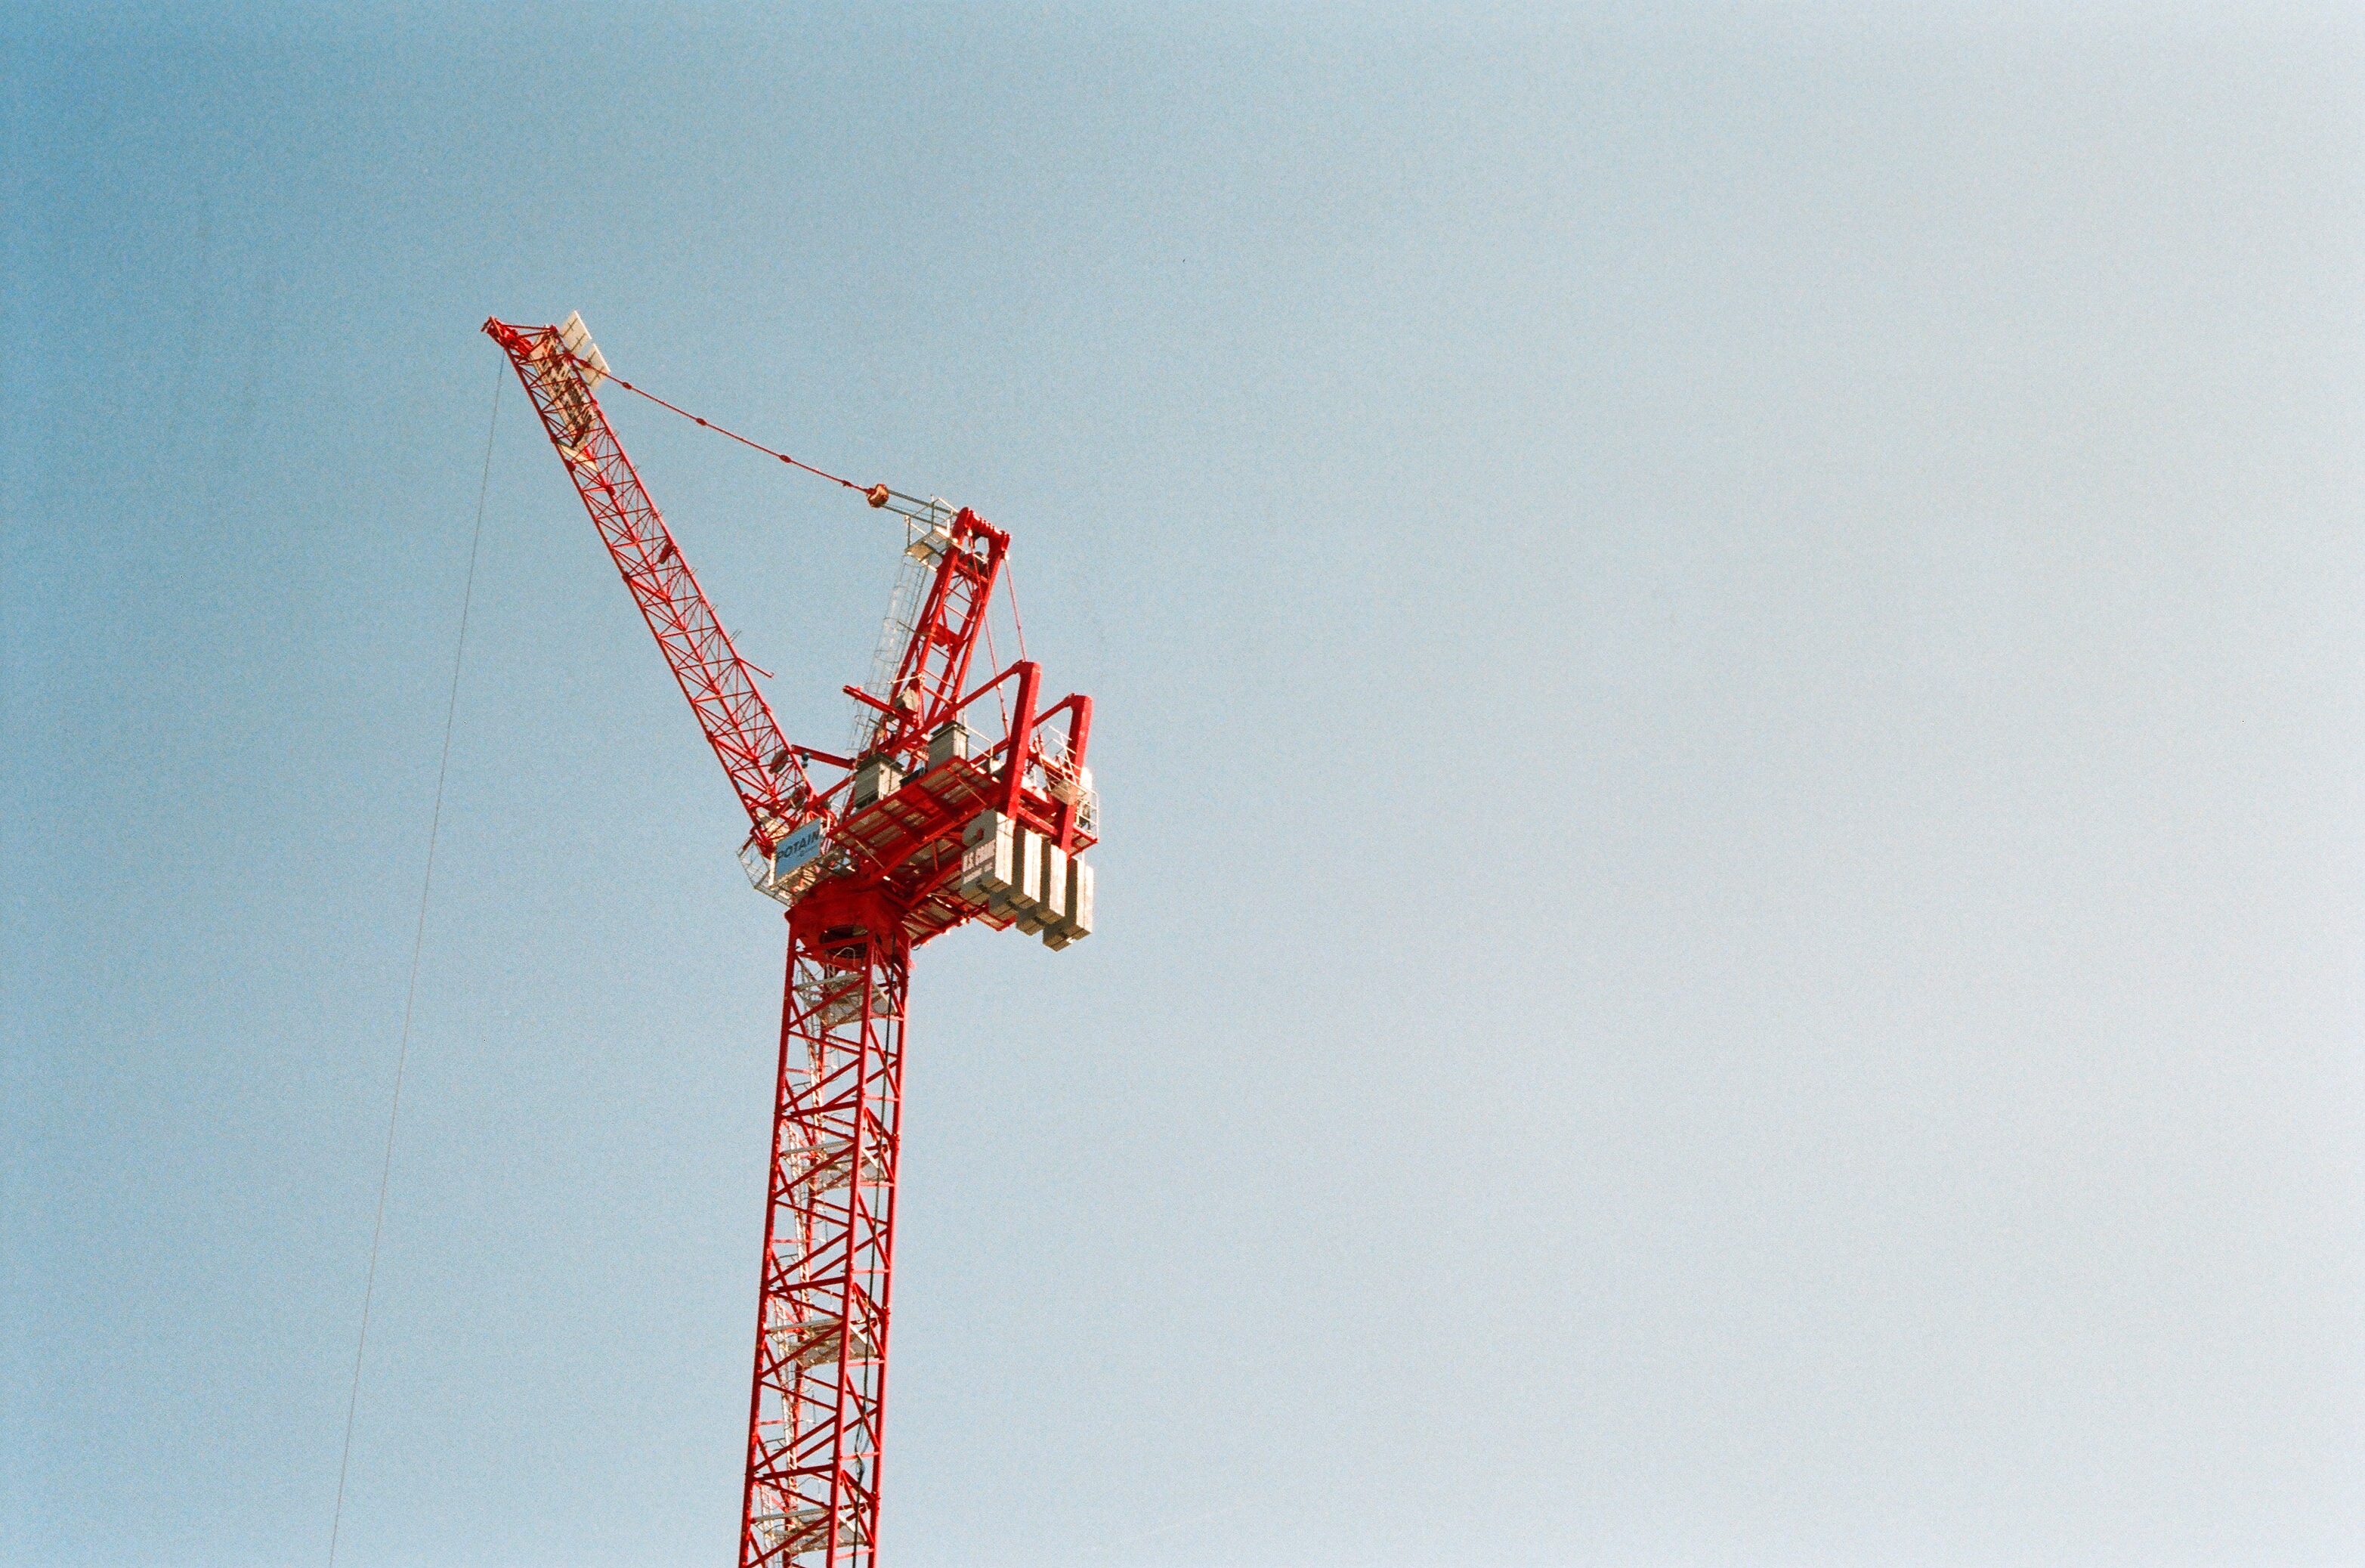
wind, mast, machine